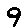
Label: 9